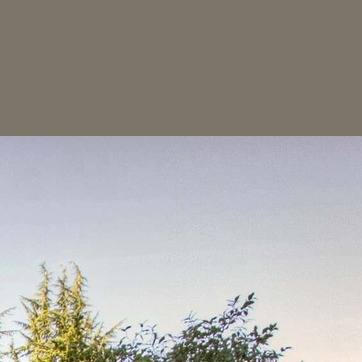
Material: sky